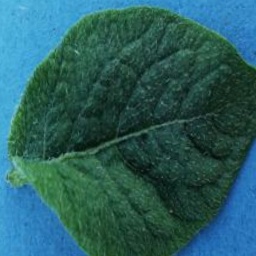
Etiqueta: Sana